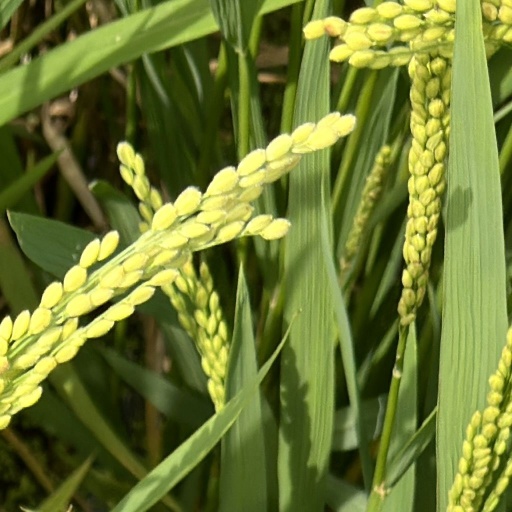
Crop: rice